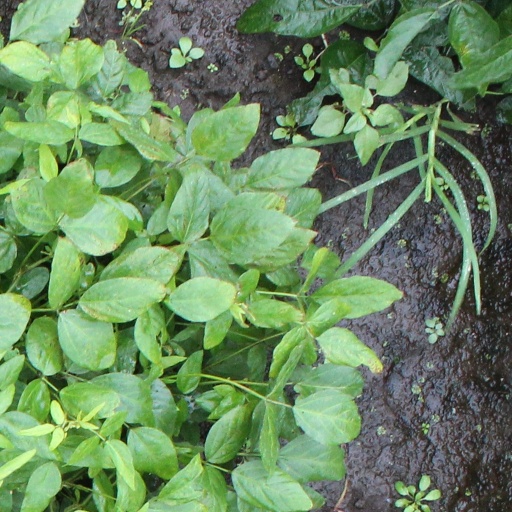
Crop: soybean